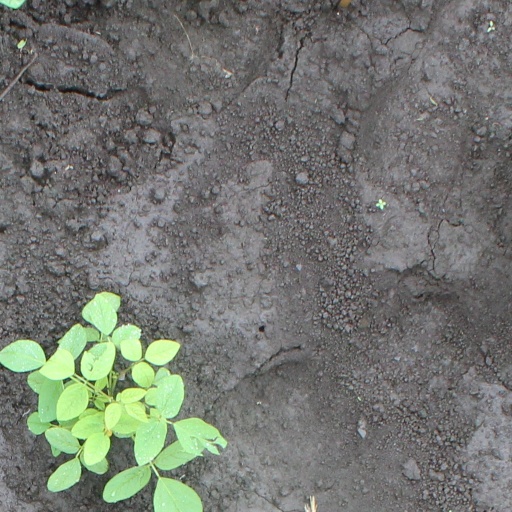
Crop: soybean